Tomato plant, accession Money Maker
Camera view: tilt-top (135 deg); turntable rotation: 150 degrees
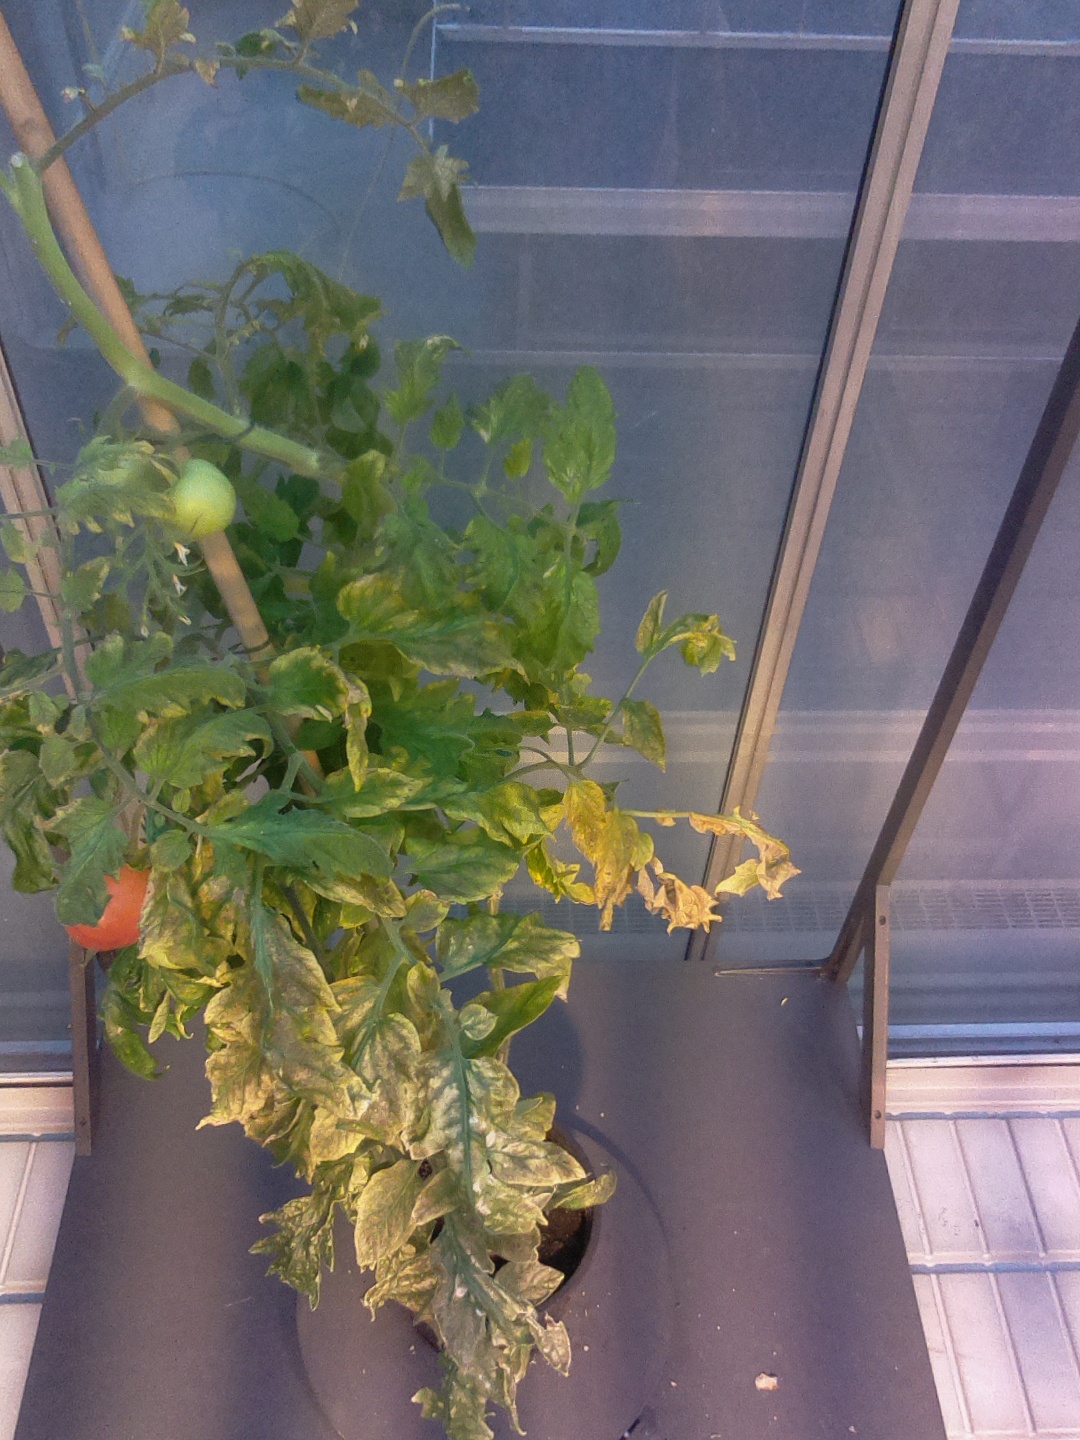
BBCH growth stage 81: 10%-20% of fruits show typical fully ripe color